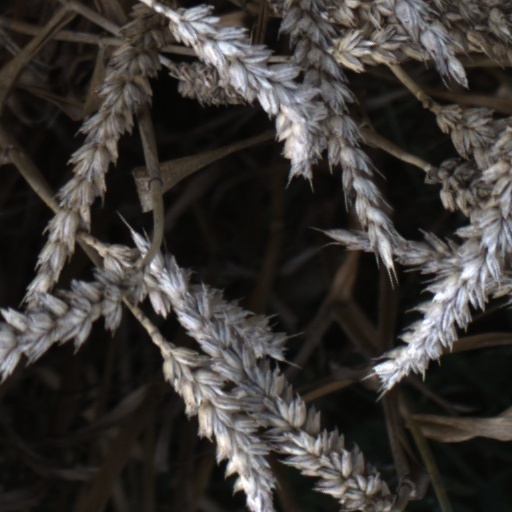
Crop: wheat